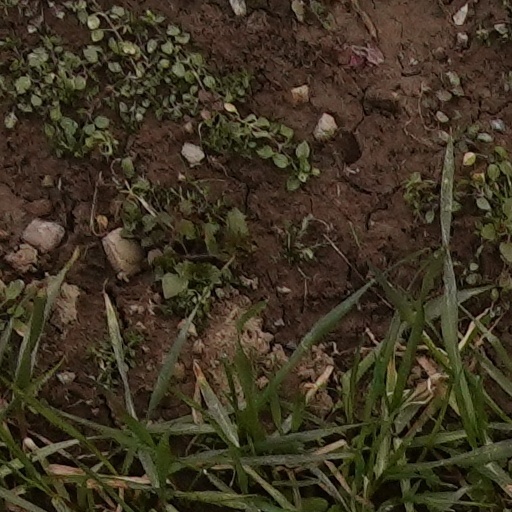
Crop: wheat